Romanesque Revival architecture in the United Kingdom

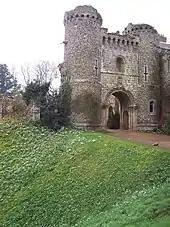
Bennington Lordship Castle Gateway

A further example of church building in the Romanesque revival style took place in 1792 when Elisa Wingfield commissioned plans from Samuel Pepys Cockerell for the conservation and rebuilding of St Peter's Church, Tickencote in Rutland. The church which contained much notable Romanesque decoration and an elaborate chancel arch appears to have been close to collapse. Cockerell encased the chancel, keeping the arch in position but the outer walls were completely re-built and the exterior ornamentation of arcades and round headed windows were replaced in new stonework. A new tower over a porch was built on the south side, which gave added stability to the older structure. The nave was completely re-built using some new romanesque mot is and copying others, such as the engaged columns, from those on the exterior of the chancel. This style of Romanesque revival architecture is very similar to the style that emerges in the 1840s under architectects such as Thomas Penson and Benjamin Ferrey. Tickencote could be considered to mark the start of the Romanesque revival in church architecture.